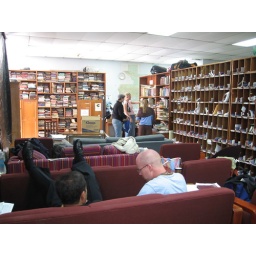
This is the lounge-mail boxes- a small part of the library in the main office in the capital